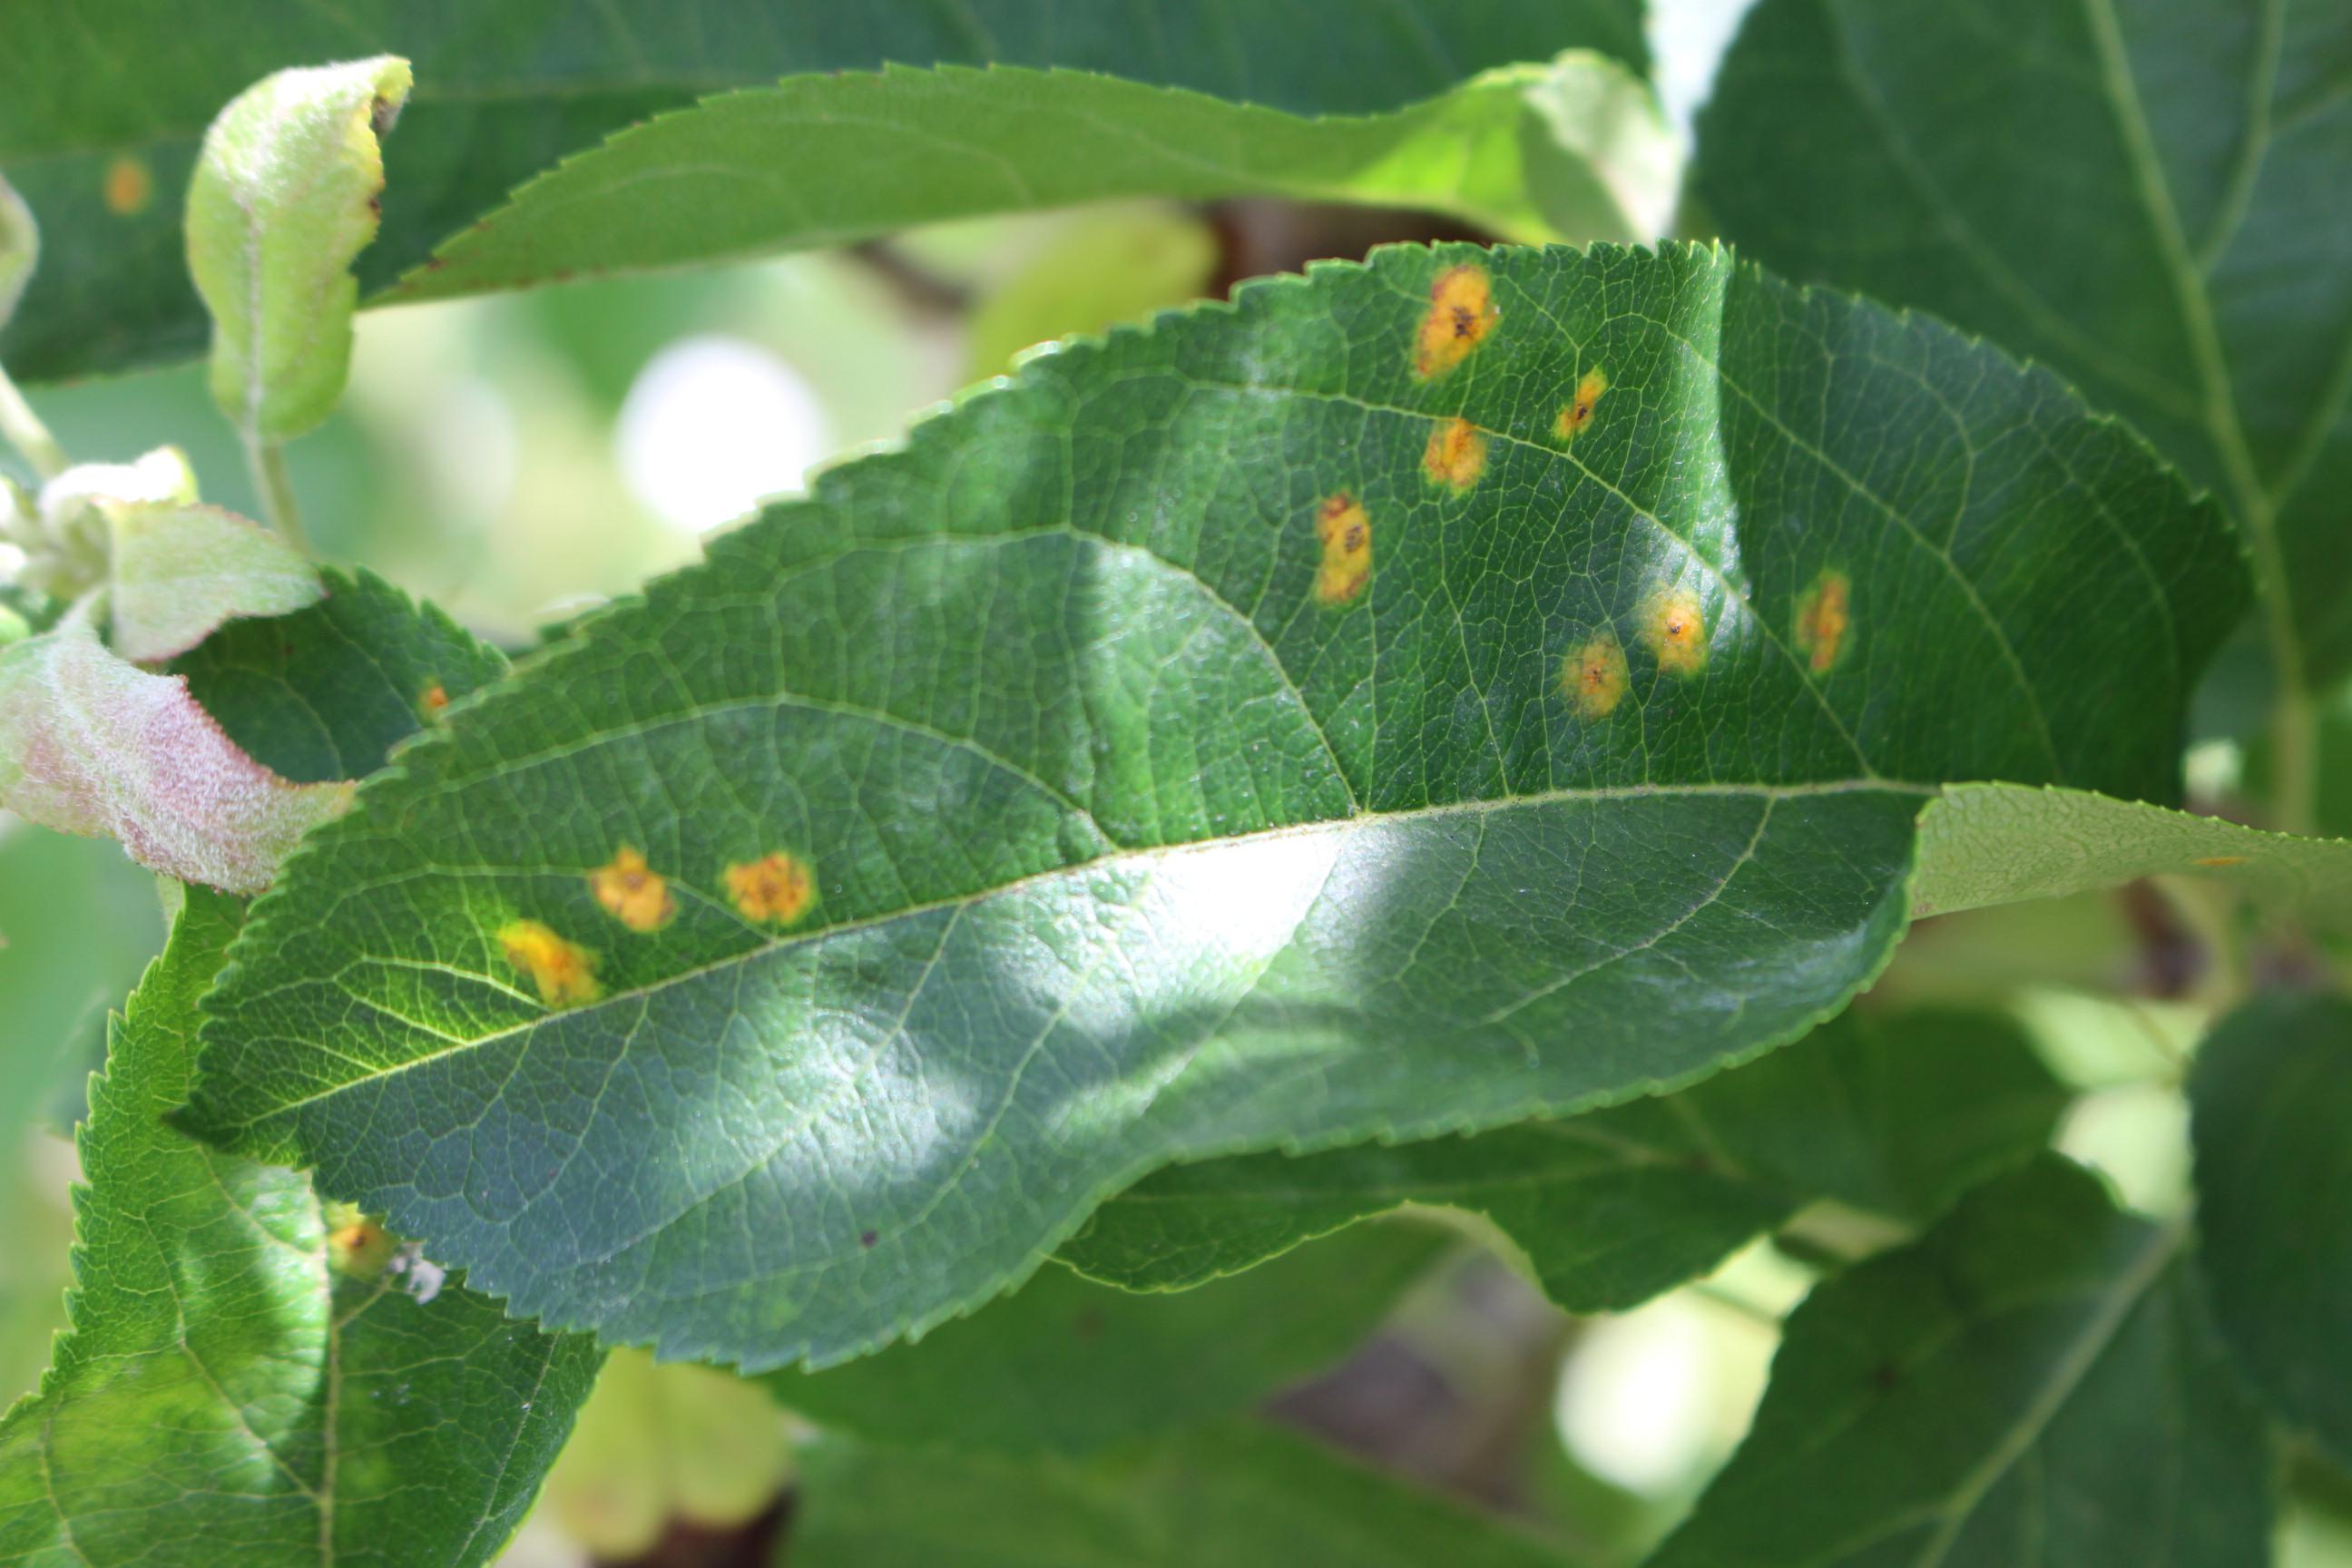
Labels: rust